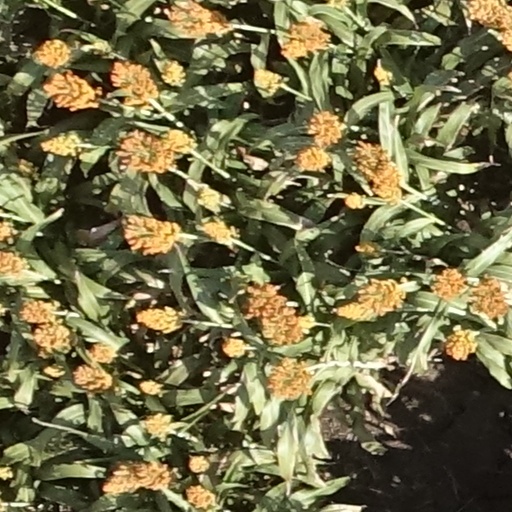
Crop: sorghum